La Mesa Watershed Reservation

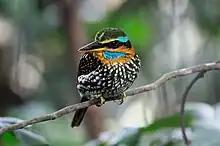
A male spotted wood kingfisher at the La Mesa Watershed Reservation

The La Mesa Watershed encompasses an area of in the northern fringes of Quezon City, Caloocan and Rodriguez, Rizal. It is situated on a flat-topped hill or mesa at the foot of the southern Sierra Madre mountain range west of the Marikina Valley. It is about north from the center of Quezon City in Diliman, and some northeast from the center of Manila in Rizal Park.